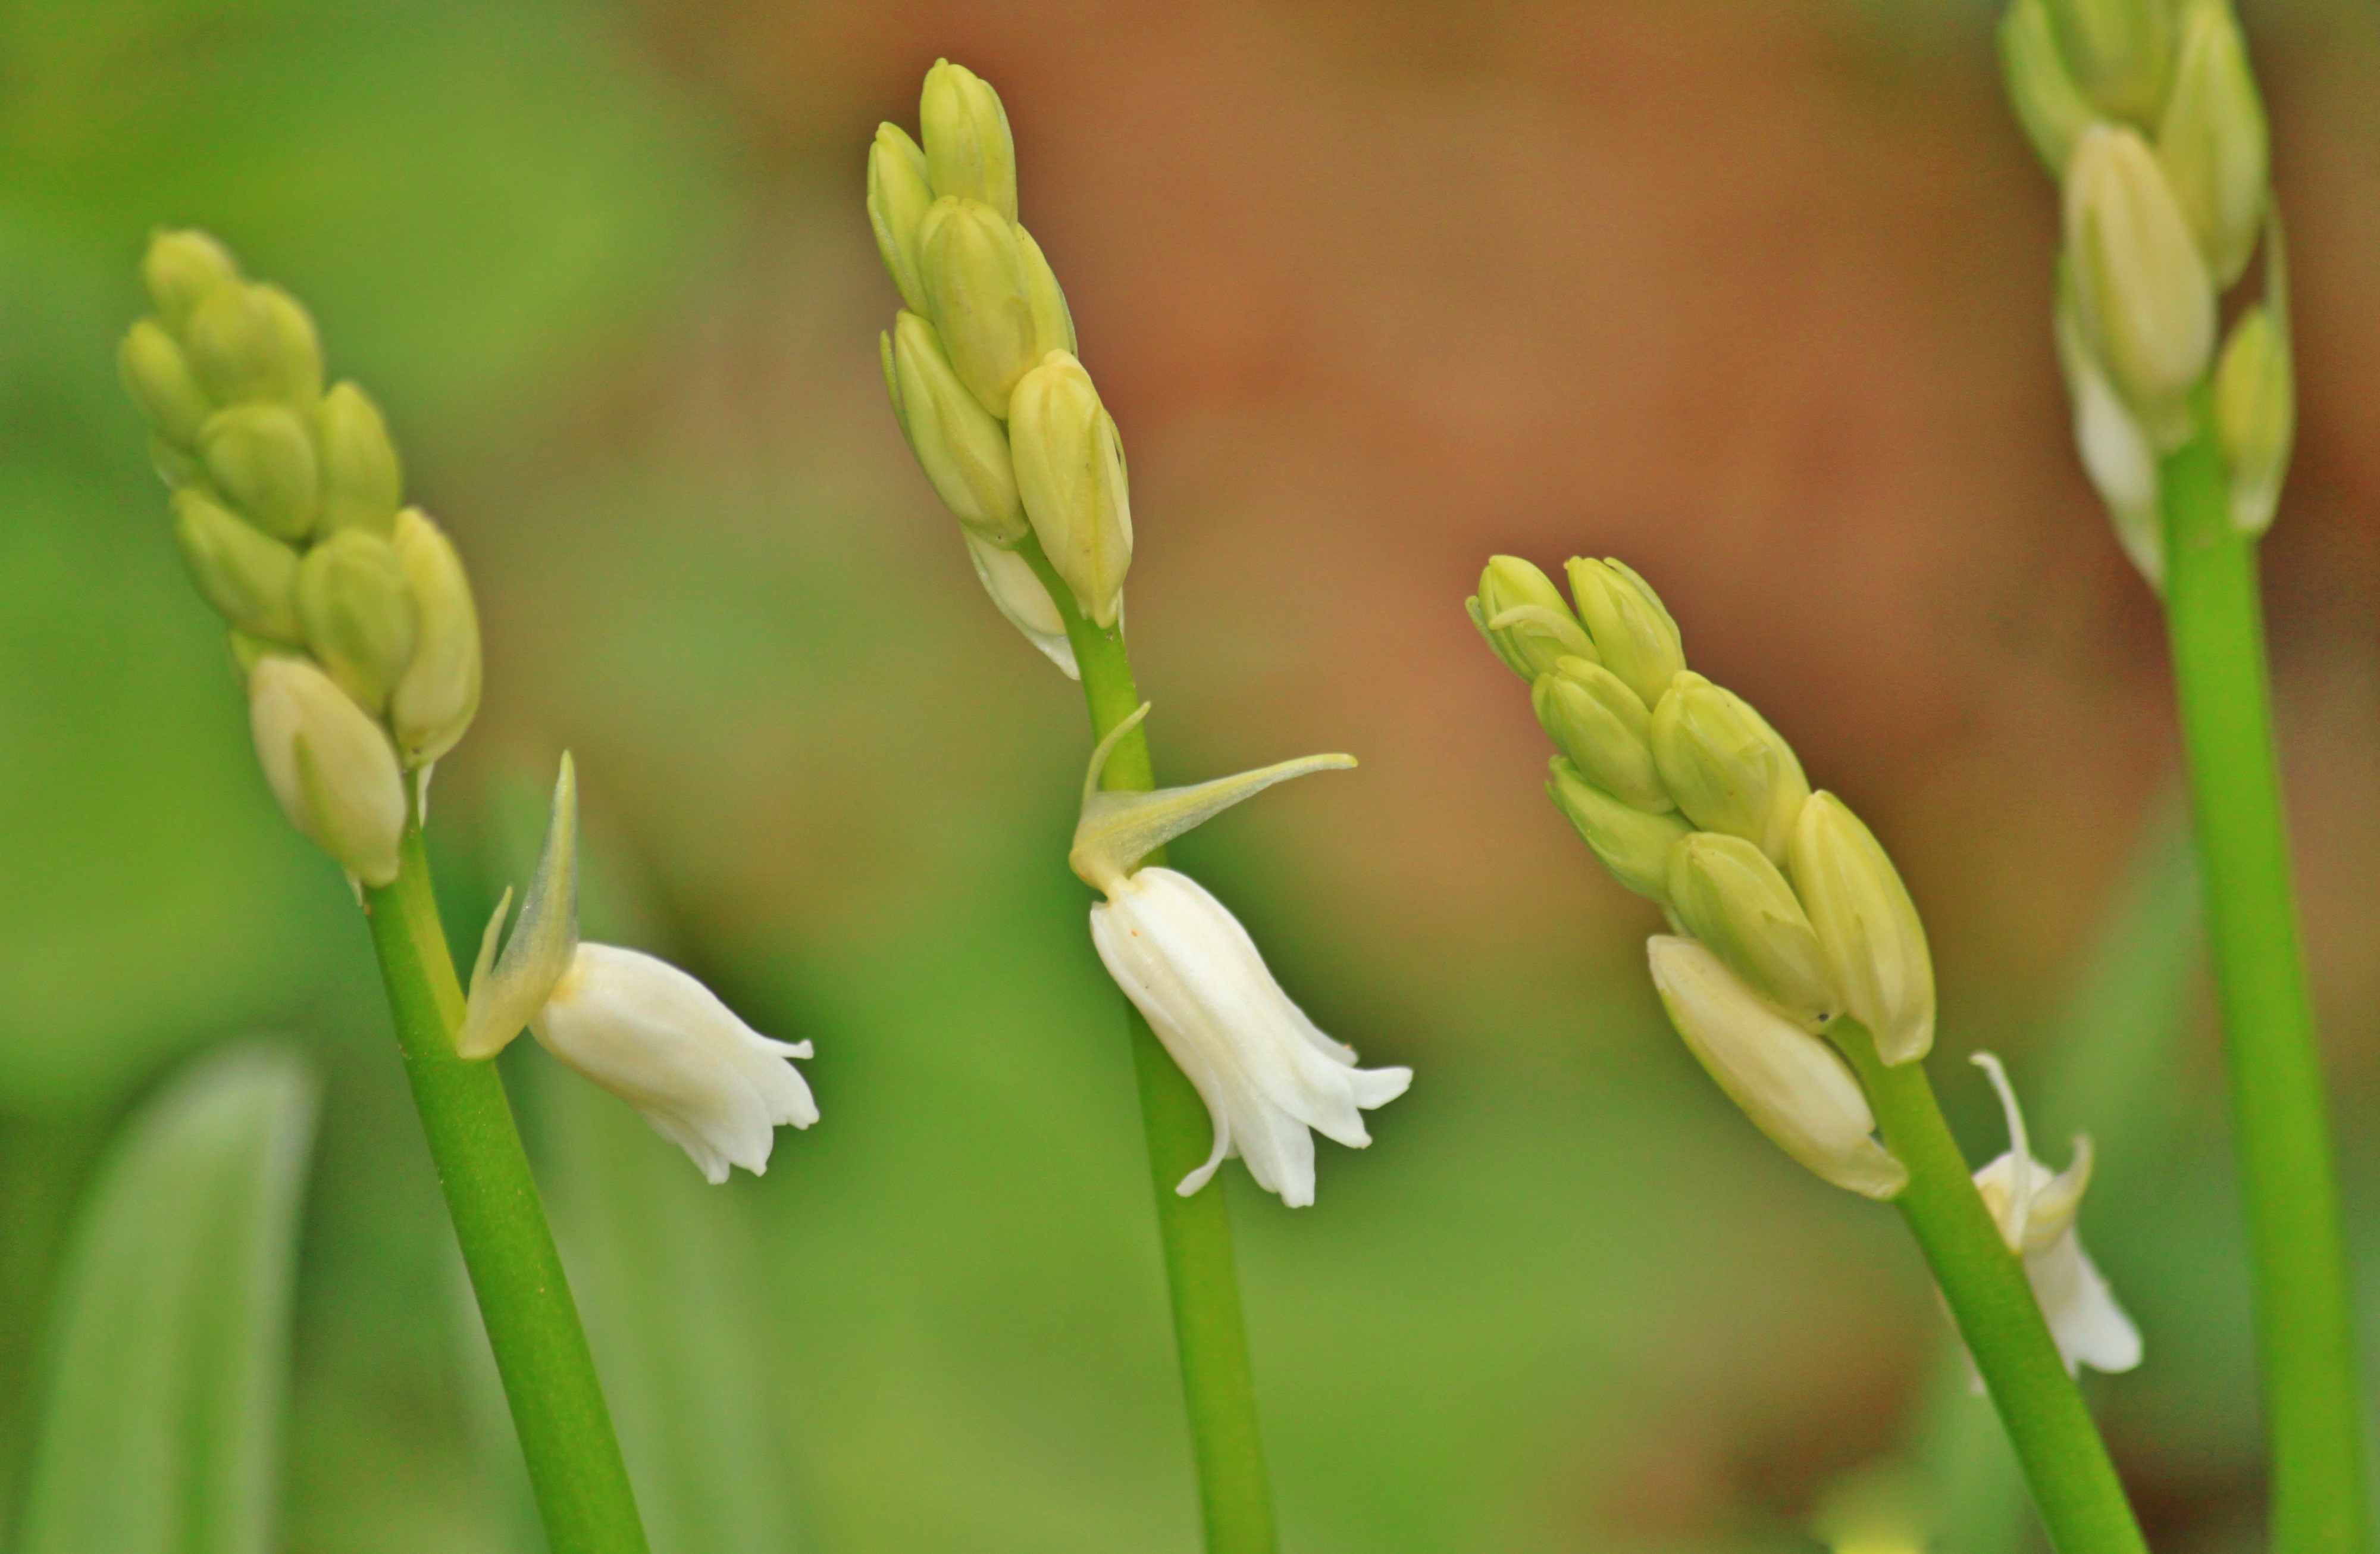
nature, grass, blossom, plant, field, meadow, flower, petal, bloom, spring, green, botany, yellow, garden, close, flora, wildflower, close up, violet, bud, early bloomer, spring flower, macro photography, garden flowers, garden plant, flowering plant, flower buds, grass family, plant stem, land plant